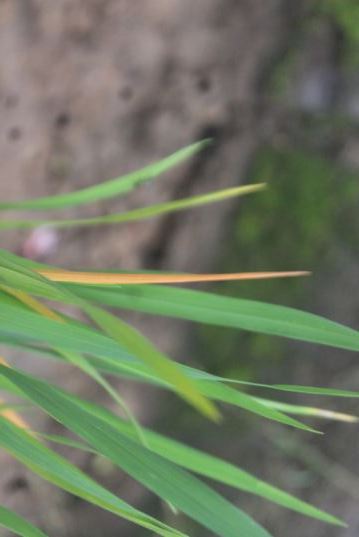
Disease: Tungro